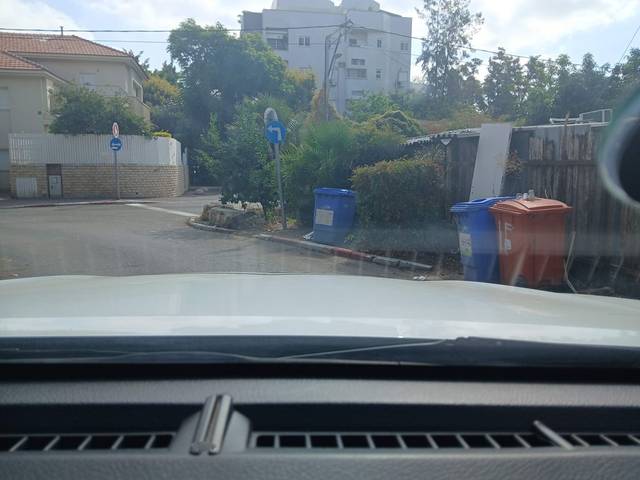
Region: Israel
Coordinates: 32.183, 34.868